French cruiser Milan

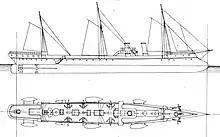
Plan and profile drawing of "Milan"

"Milan" was long at the waterline, with a beam of and an average draft of . At her stern, her draft increased to . She displaced normally. Her hull featured a pronounced plough bow and short fore and sterncastles. The hull was constructed with steel. As was typical for French warships of the period, she had an overhanging stern. The ship had no armor protection. Her crew consisted of 150 officers and enlisted men originally, but had increased to 191 by 1891, as additional guns were added.